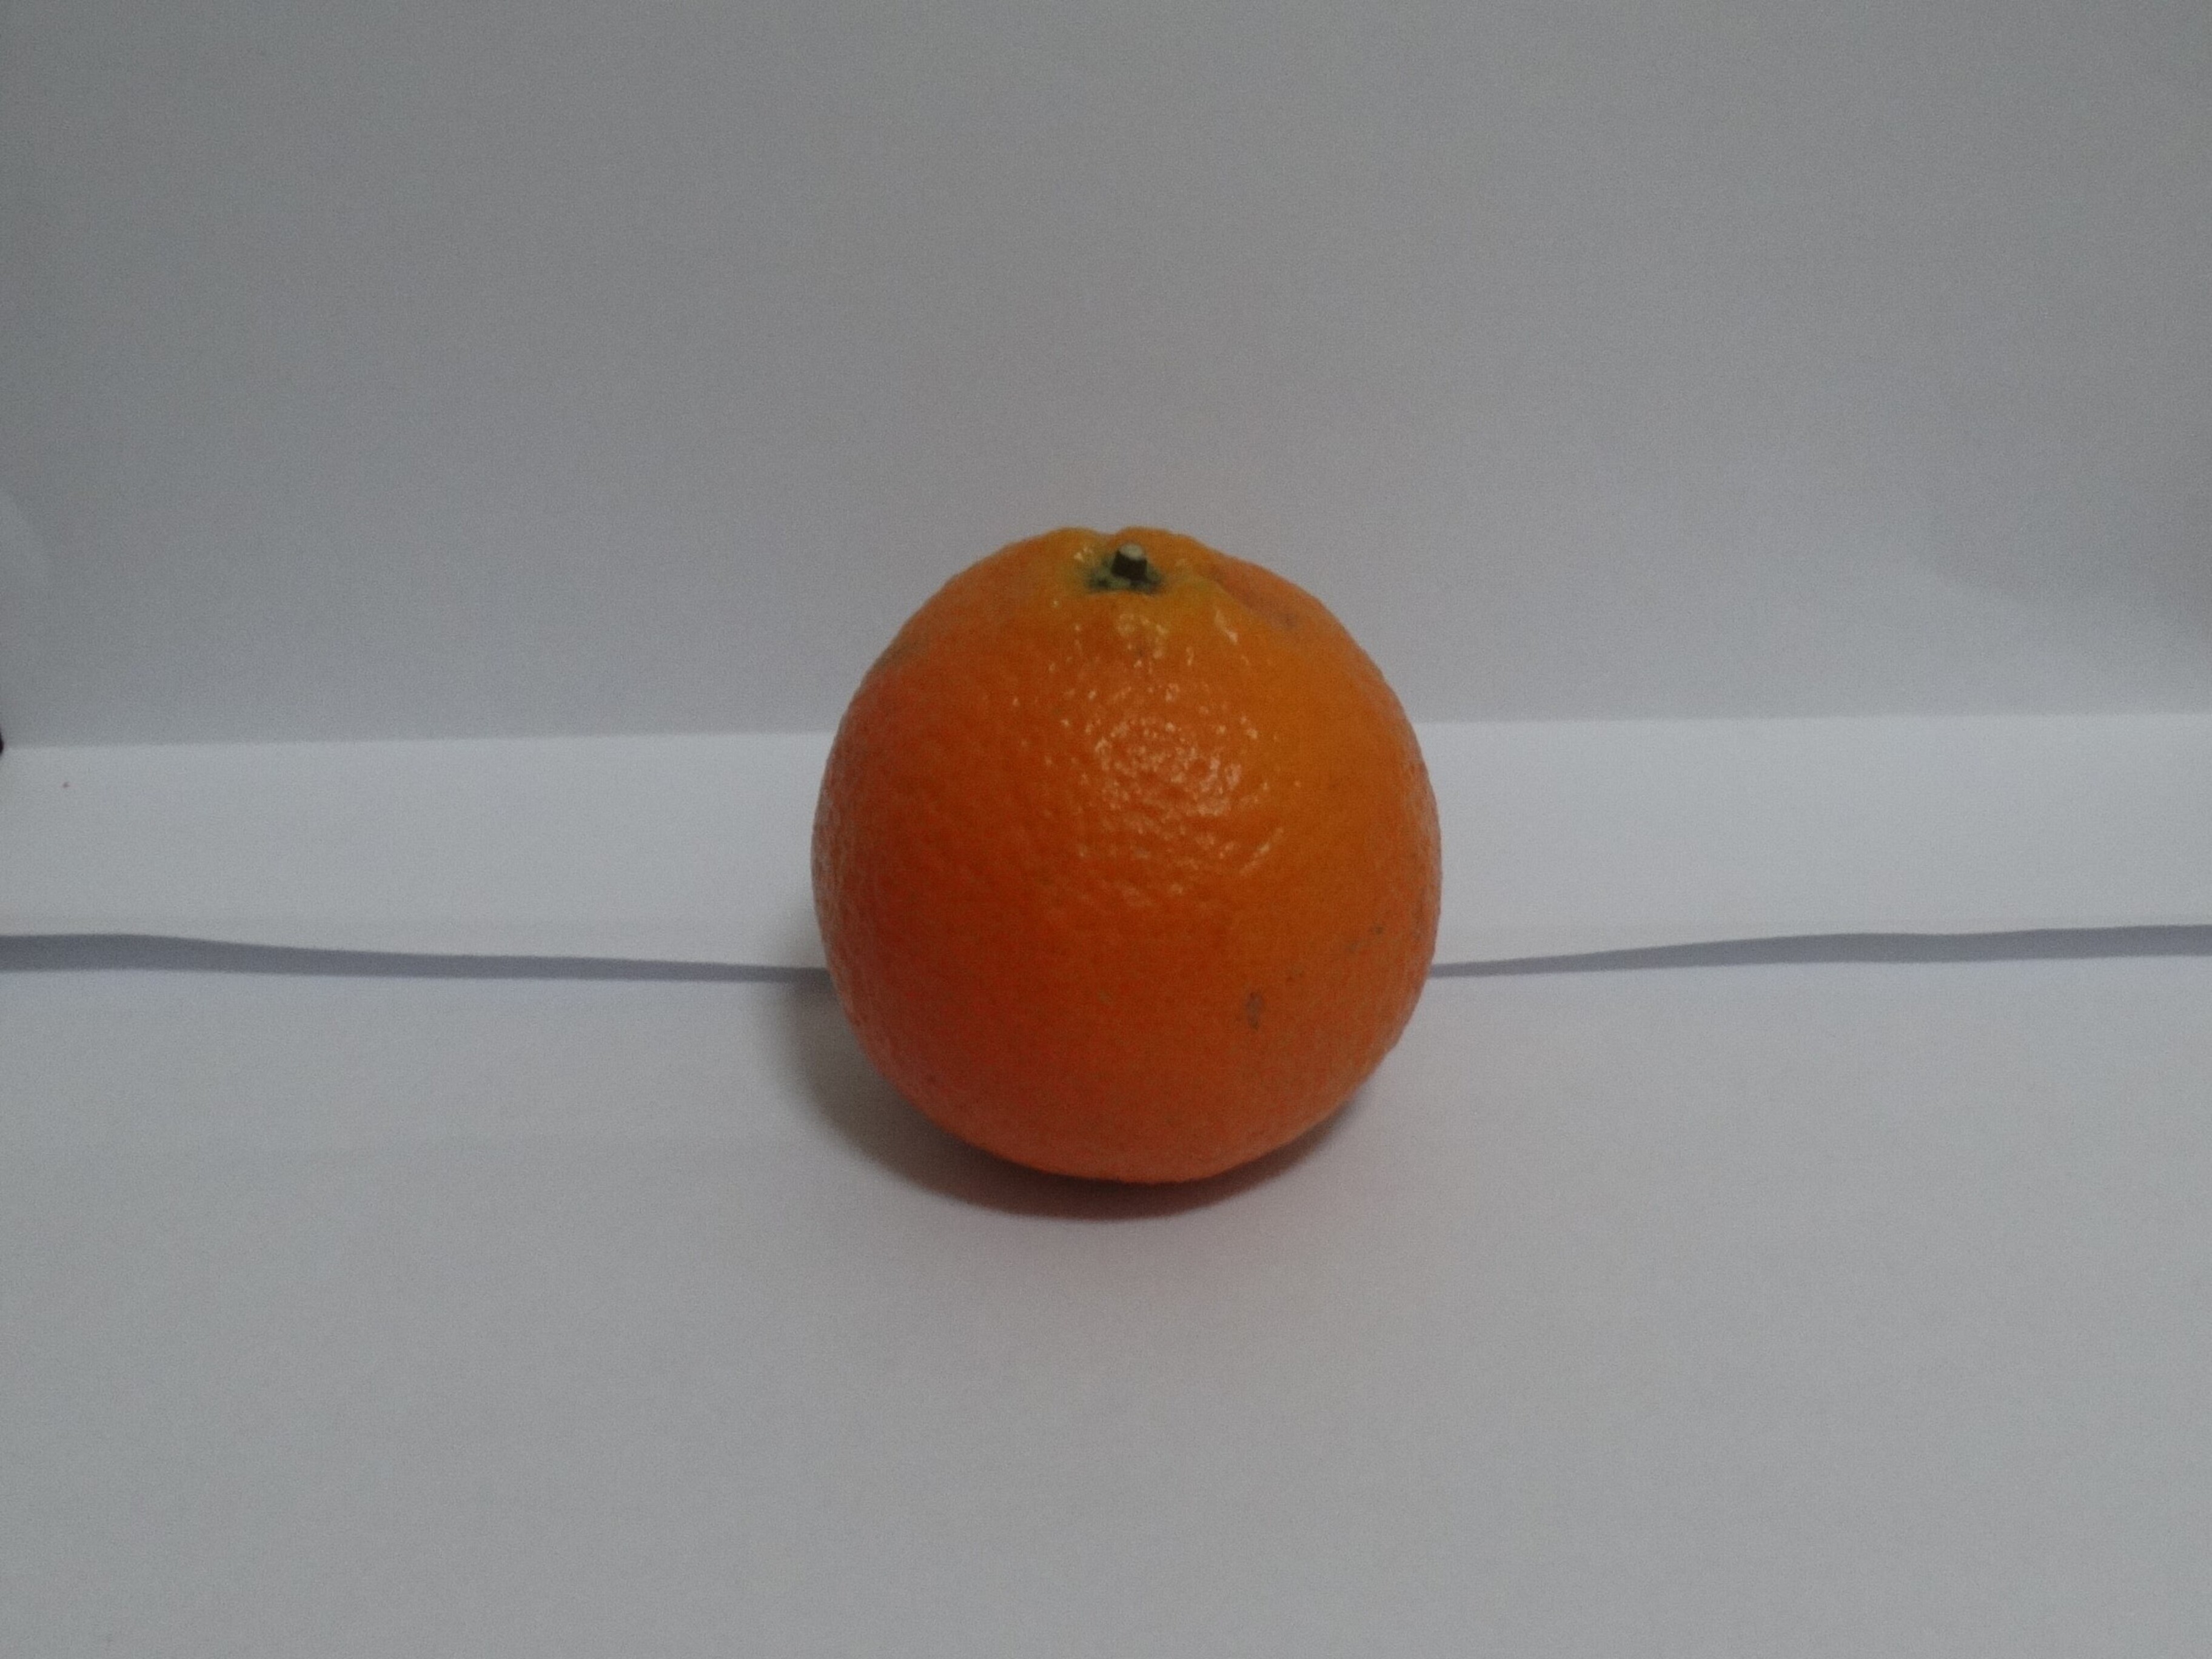
Citrus fruit variety: tankan